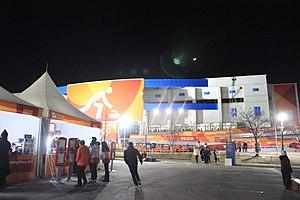
Le Centre de curling de Gangneung est un équipement sportif de Gangneung, en Corée du Sud.